Raymore Drive

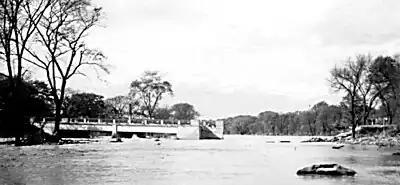
Not far upstream, the Lawrence Avenue bridge was washed away by the Humber River; part of it remained attached to the shore, while the rest was swept away by the river.

Hurricane Hazel was a powerful hurricane which gained strength in the Caribbean Sea and made landfall near the Carolinas' border in the United States. Defying meteorologists' prediction, the storm quickly travelled north towards Canada, and merged with a cold front around Pennsylvania. Hazel lost its tropical characteristics, but, contrary to the predictions again, it did not lose its strength.